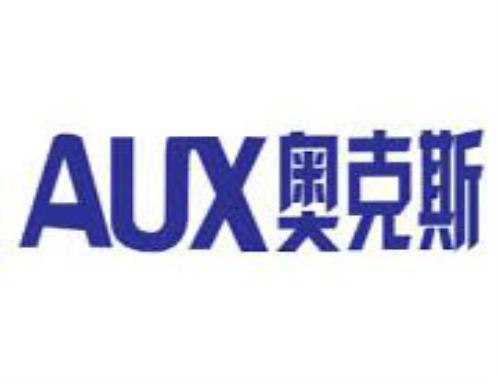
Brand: auxx-2
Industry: Electronic